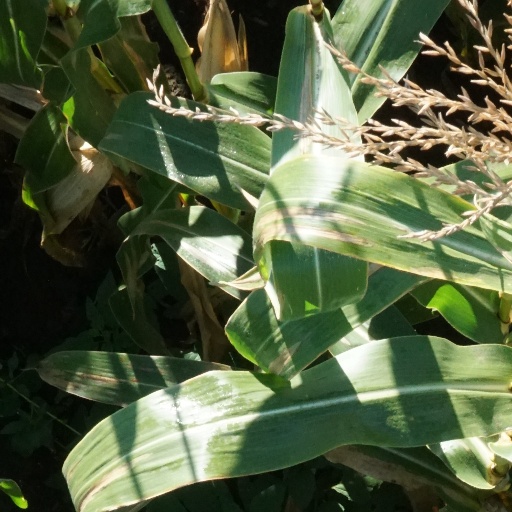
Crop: maize; corn